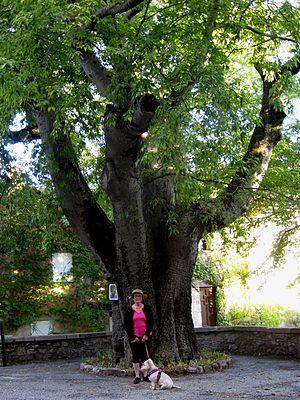
Le micocoulier de Provence ou micocoulier du Midi est un arbre familier des régions tropicales ou tempérées. Il appartient à la famille des Cannabaceae.